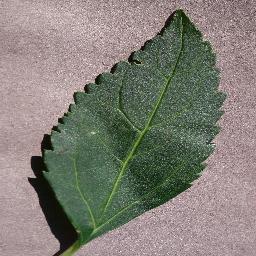
Label: Cherry___healthy